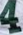
Number: 4